History of Florida

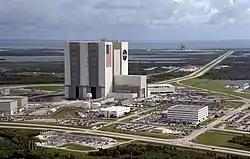
Kennedy Space Center.

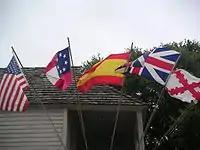
Five flags of Florida, not including the current State Flag.

Prior to the United States entering World War II, Florida was found in polling by Gallup to be among the most supportive states for interventionism. In the years leading up to World War II, 100 ships were sunk off the coast of Florida. More ships sank after the country entered the war. About 248,000 Floridians served in the war. Around 50,000 of these were African Americans.